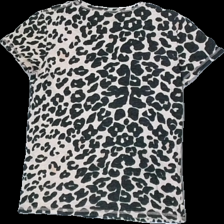
View: back
Type: T-shirt
Category: Children
Brand: Not in the list
Brand text on label: Petit
Colors: Black, Beige
Material: 100%cotton
Pattern: Animal print
Cut: Regular, C-collar
Size: 140
Season: Summer
Smell: Minor
Price range: 50-100
Recommended usage: Export